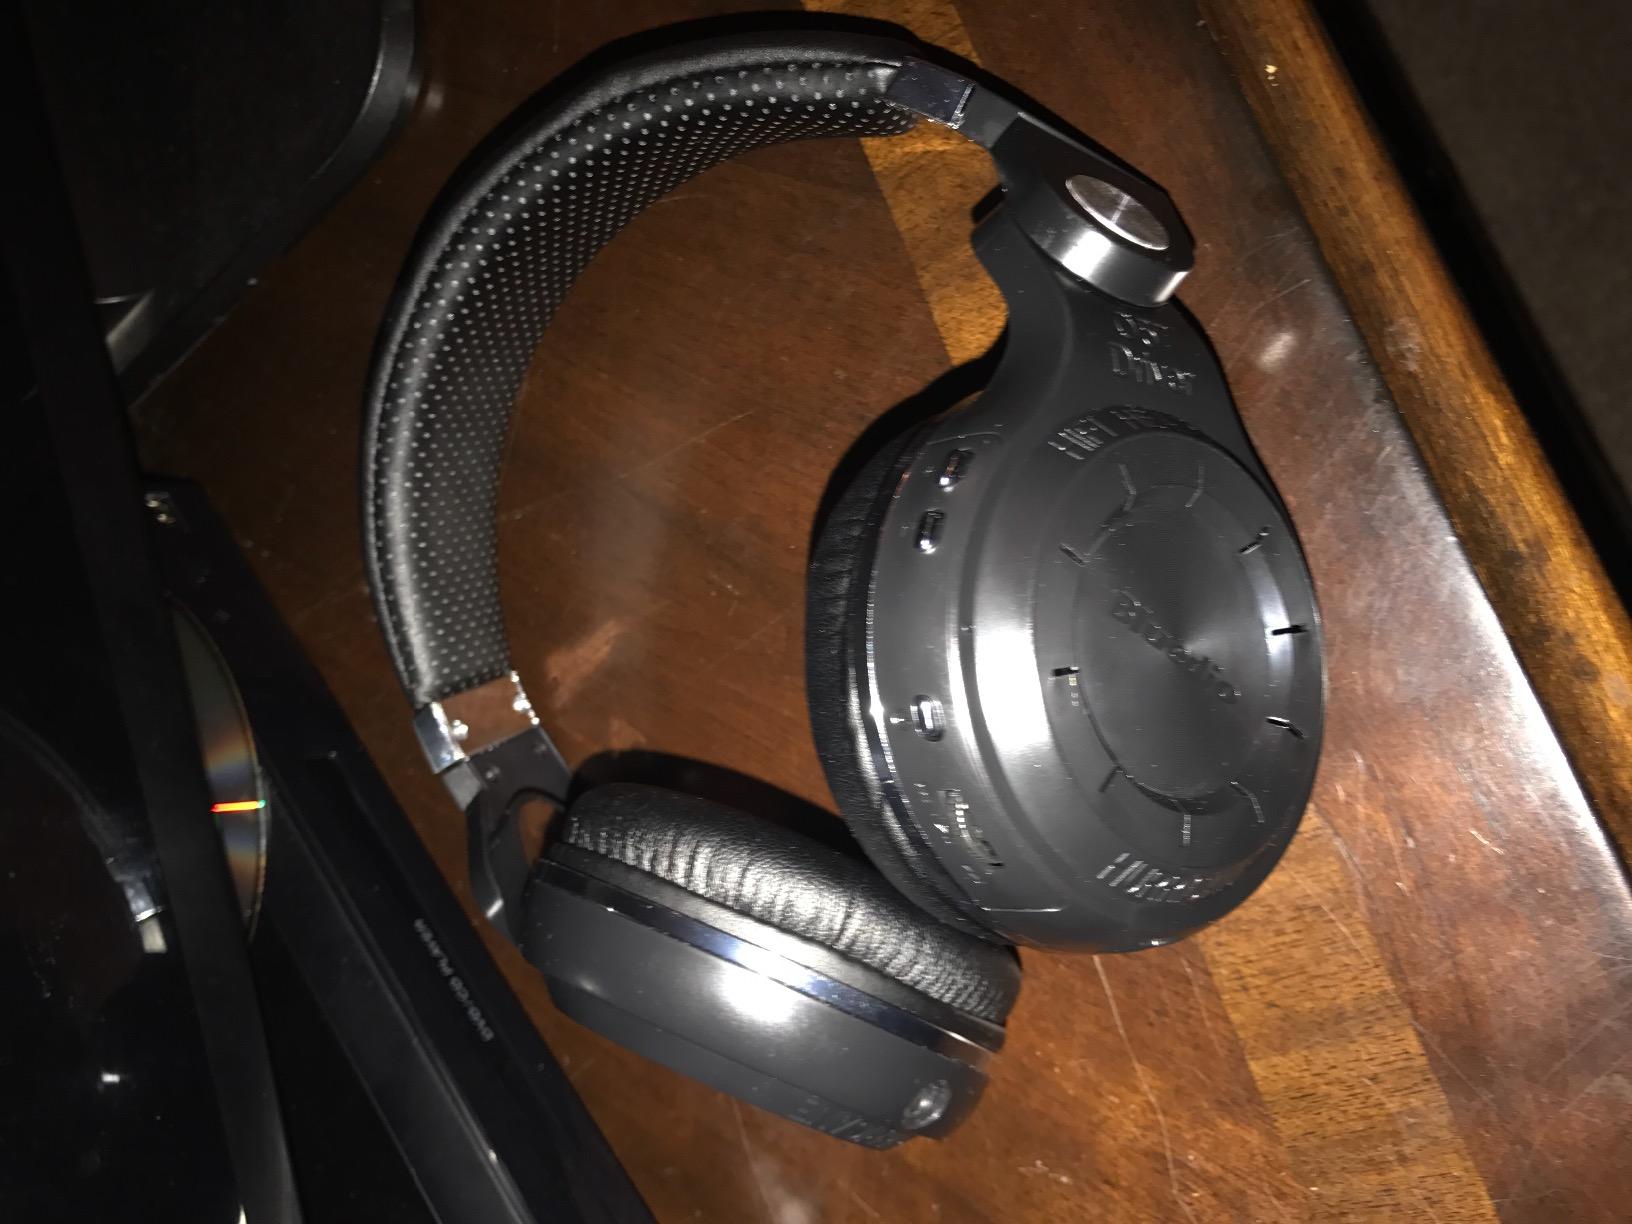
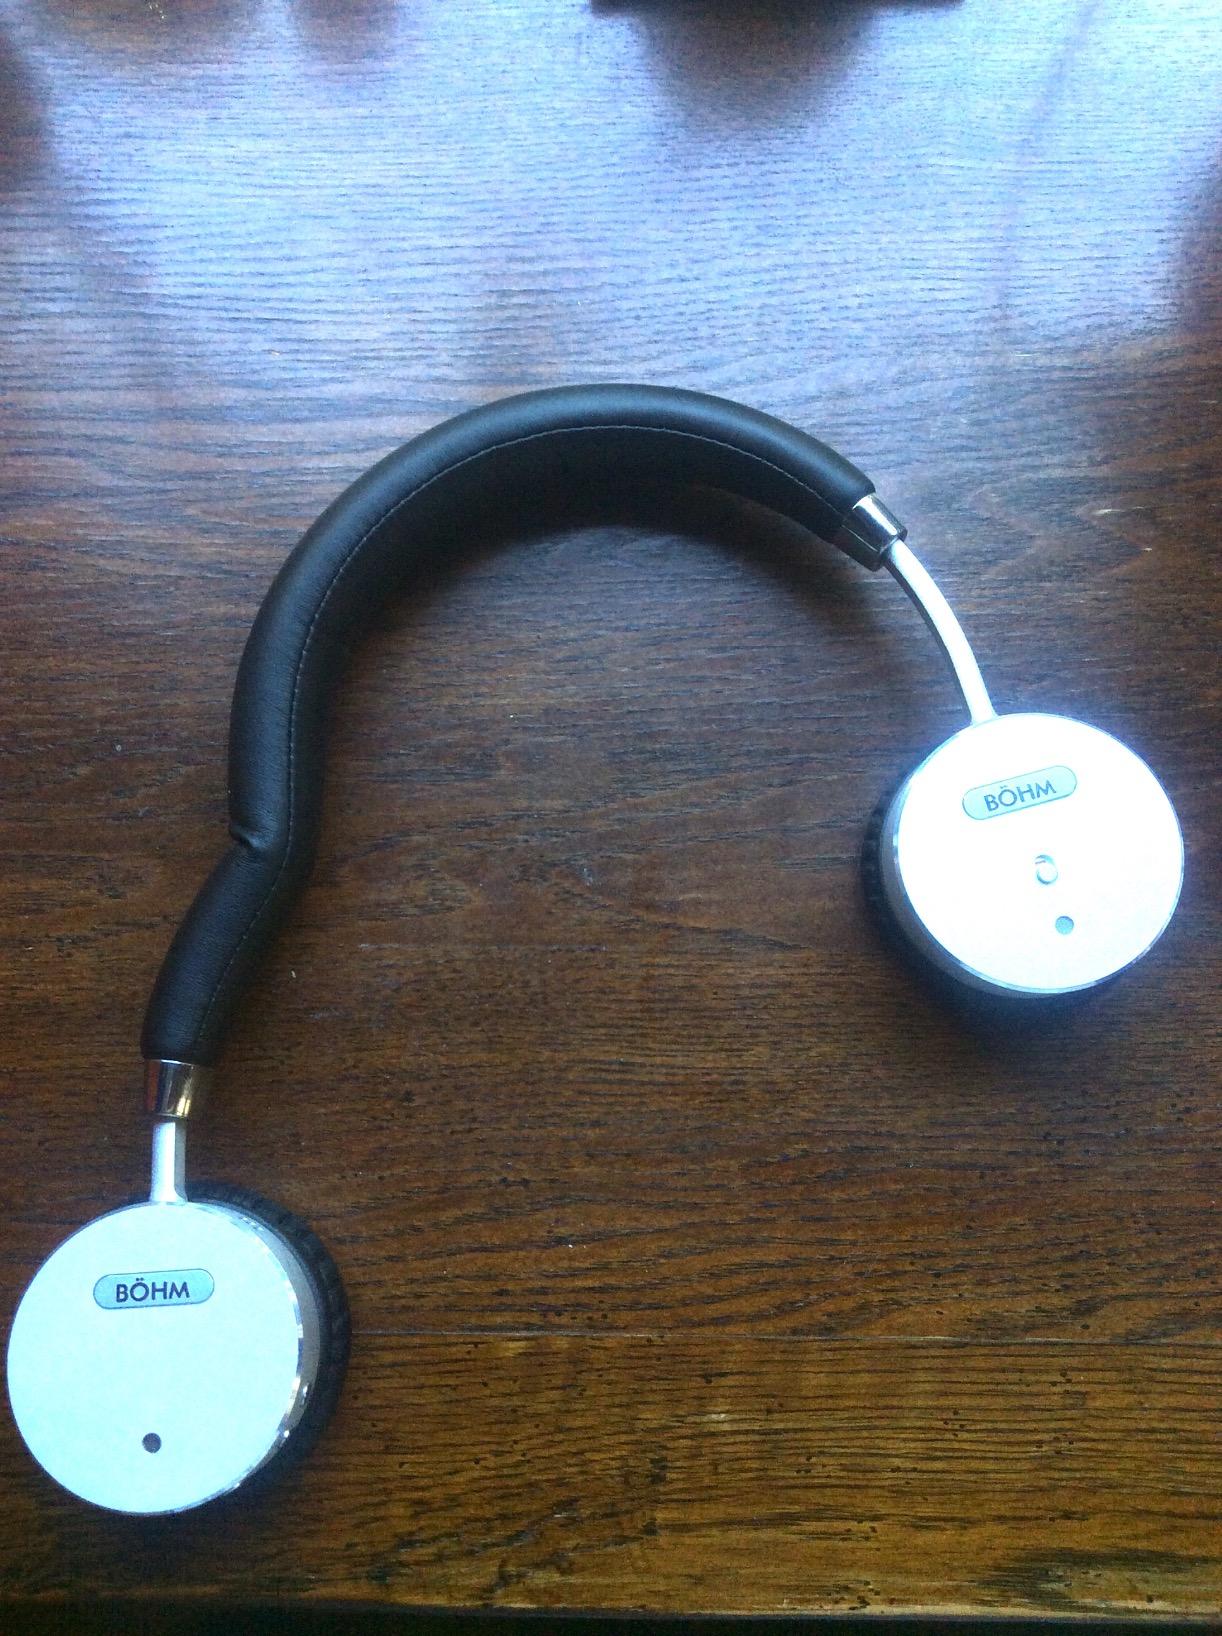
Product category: headphones
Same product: no